Elks National Home

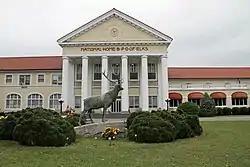

Spring Oak Senior Living Community - Elks Home (formerly The Elks National Home) is a retirement home and national historic district located at Bedford, Virginia.